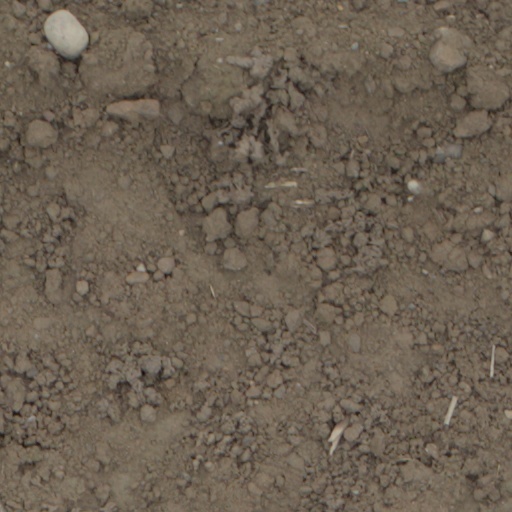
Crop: wheat